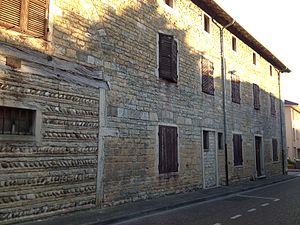
Maison Delorme, côté rue centrale à Beynost.
Beynost — prononcé /beno/ — est une commune française, située dans le département de l'Ain en région Auvergne-Rhône-Alpes, à environ 15 km de Lyon. Elle appartient à l'unité urbaine de Lyon ainsi qu'à la région naturelle de la Côtière.